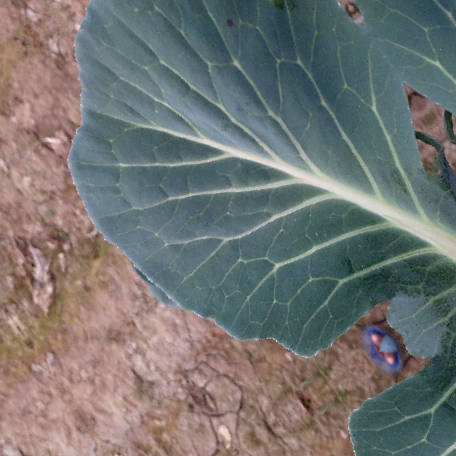
Label: Disease Free